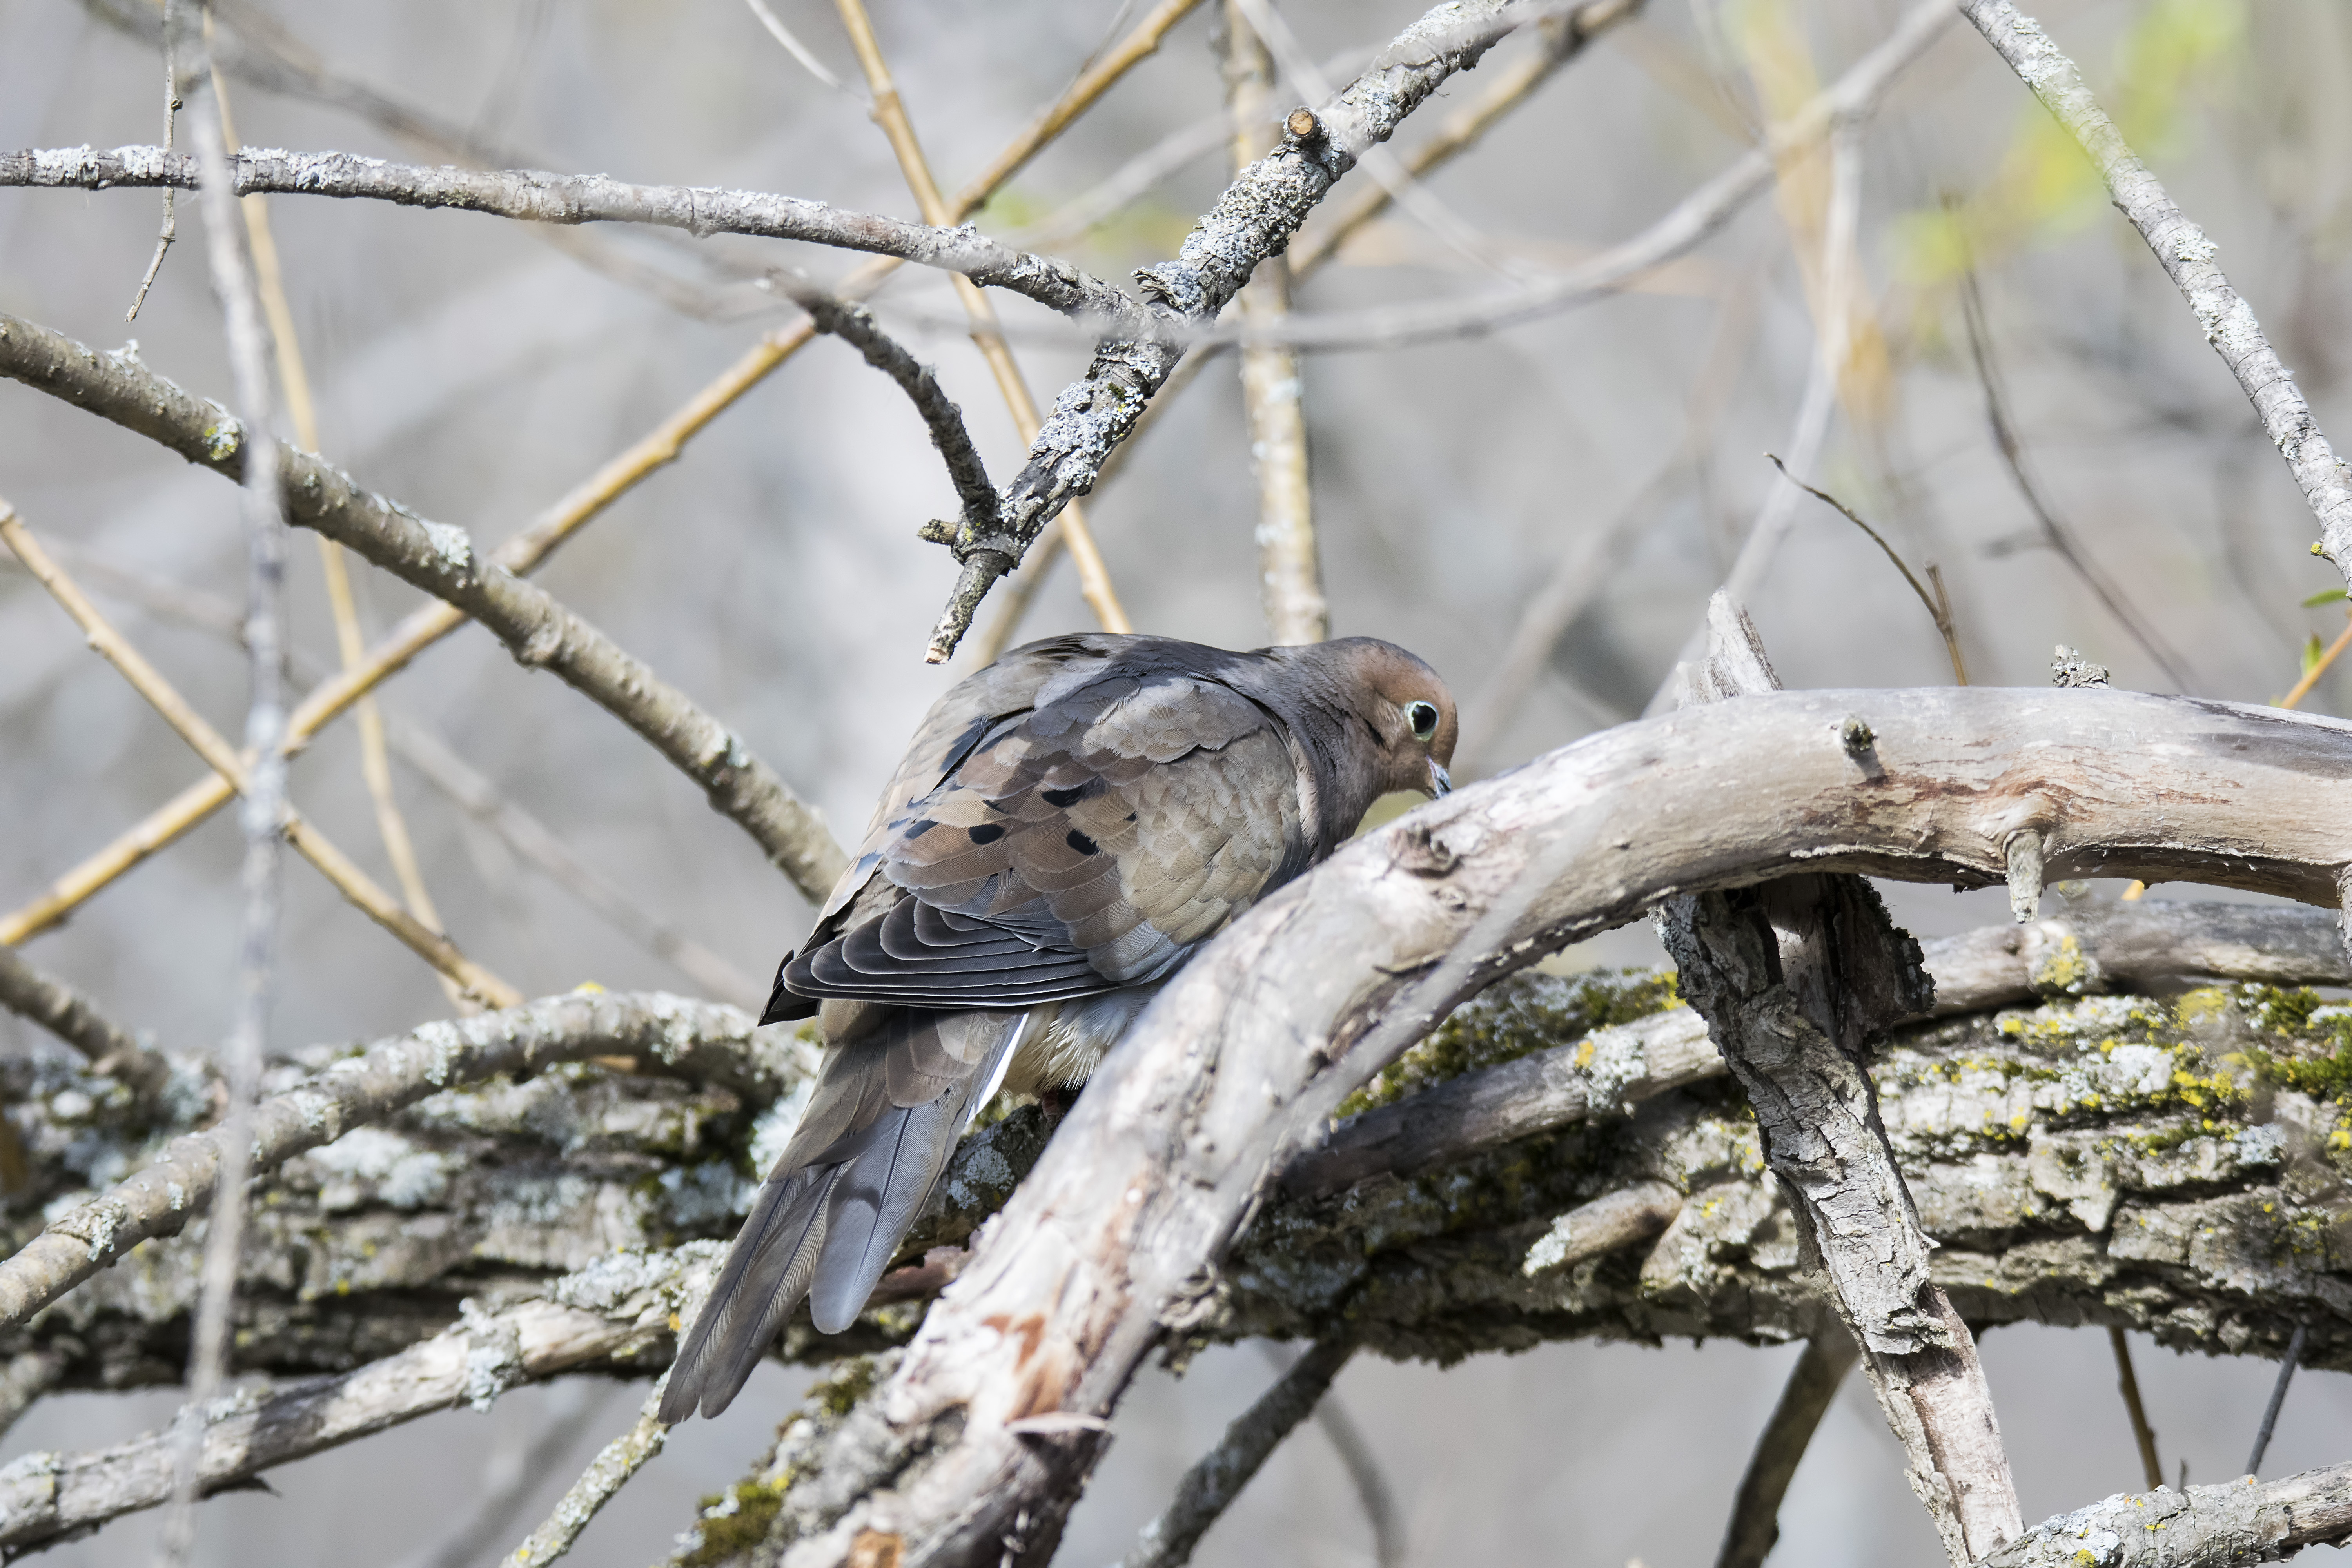
tree, branch, snow, winter, bird, wildlife, spring, fauna, canada, dove, quebec, tourterelle, sherbrooke, oiseau, triste, mourning, old world flycatcher, perching bird